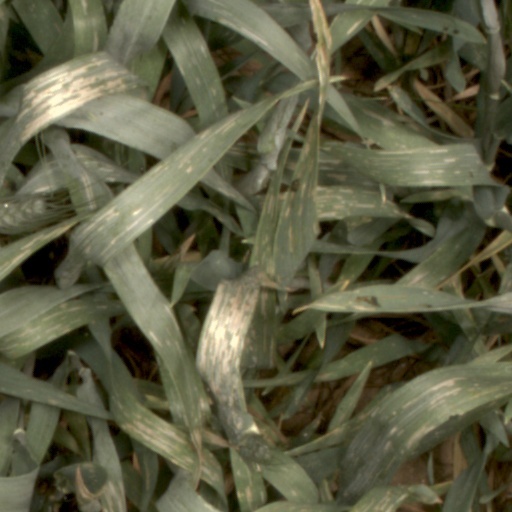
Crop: wheat